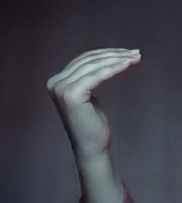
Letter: haa